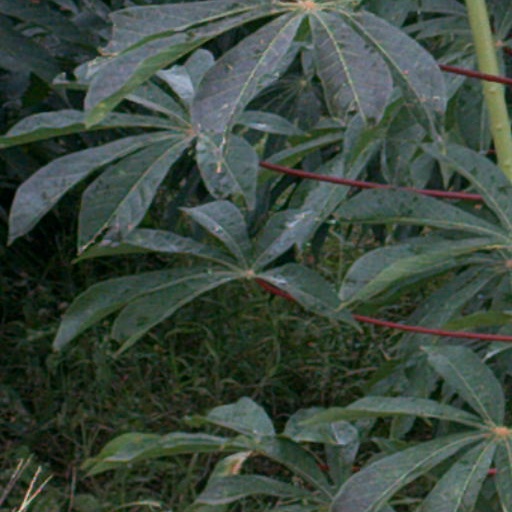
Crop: cassava